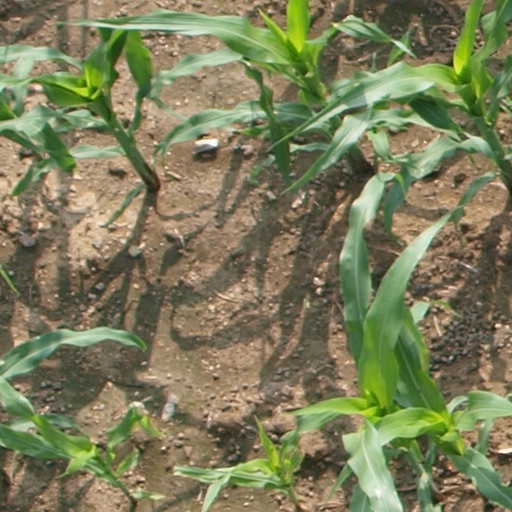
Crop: maize; corn